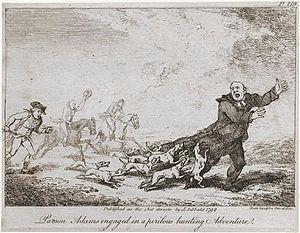
Le pasteur est pris en chasse par la meute du «
Les Aventures de Joseph Andrews et du pasteur Abraham Adams, dit Joseph Andrews, est le premier roman écrit par Henry Fielding et aussi l'un de ses deux grands chefs-d’œuvre, le second étant Histoire de Tom Jones, enfant trouvé. Publié en 1742 et qualifié par l'auteur de « roman sentimental comique », cet ouvrage, d'abord parodique, raconte les aventures d’un honnête domestique revenant de Londres accompagné par son ami et mentor, le pasteur Abraham Adams.